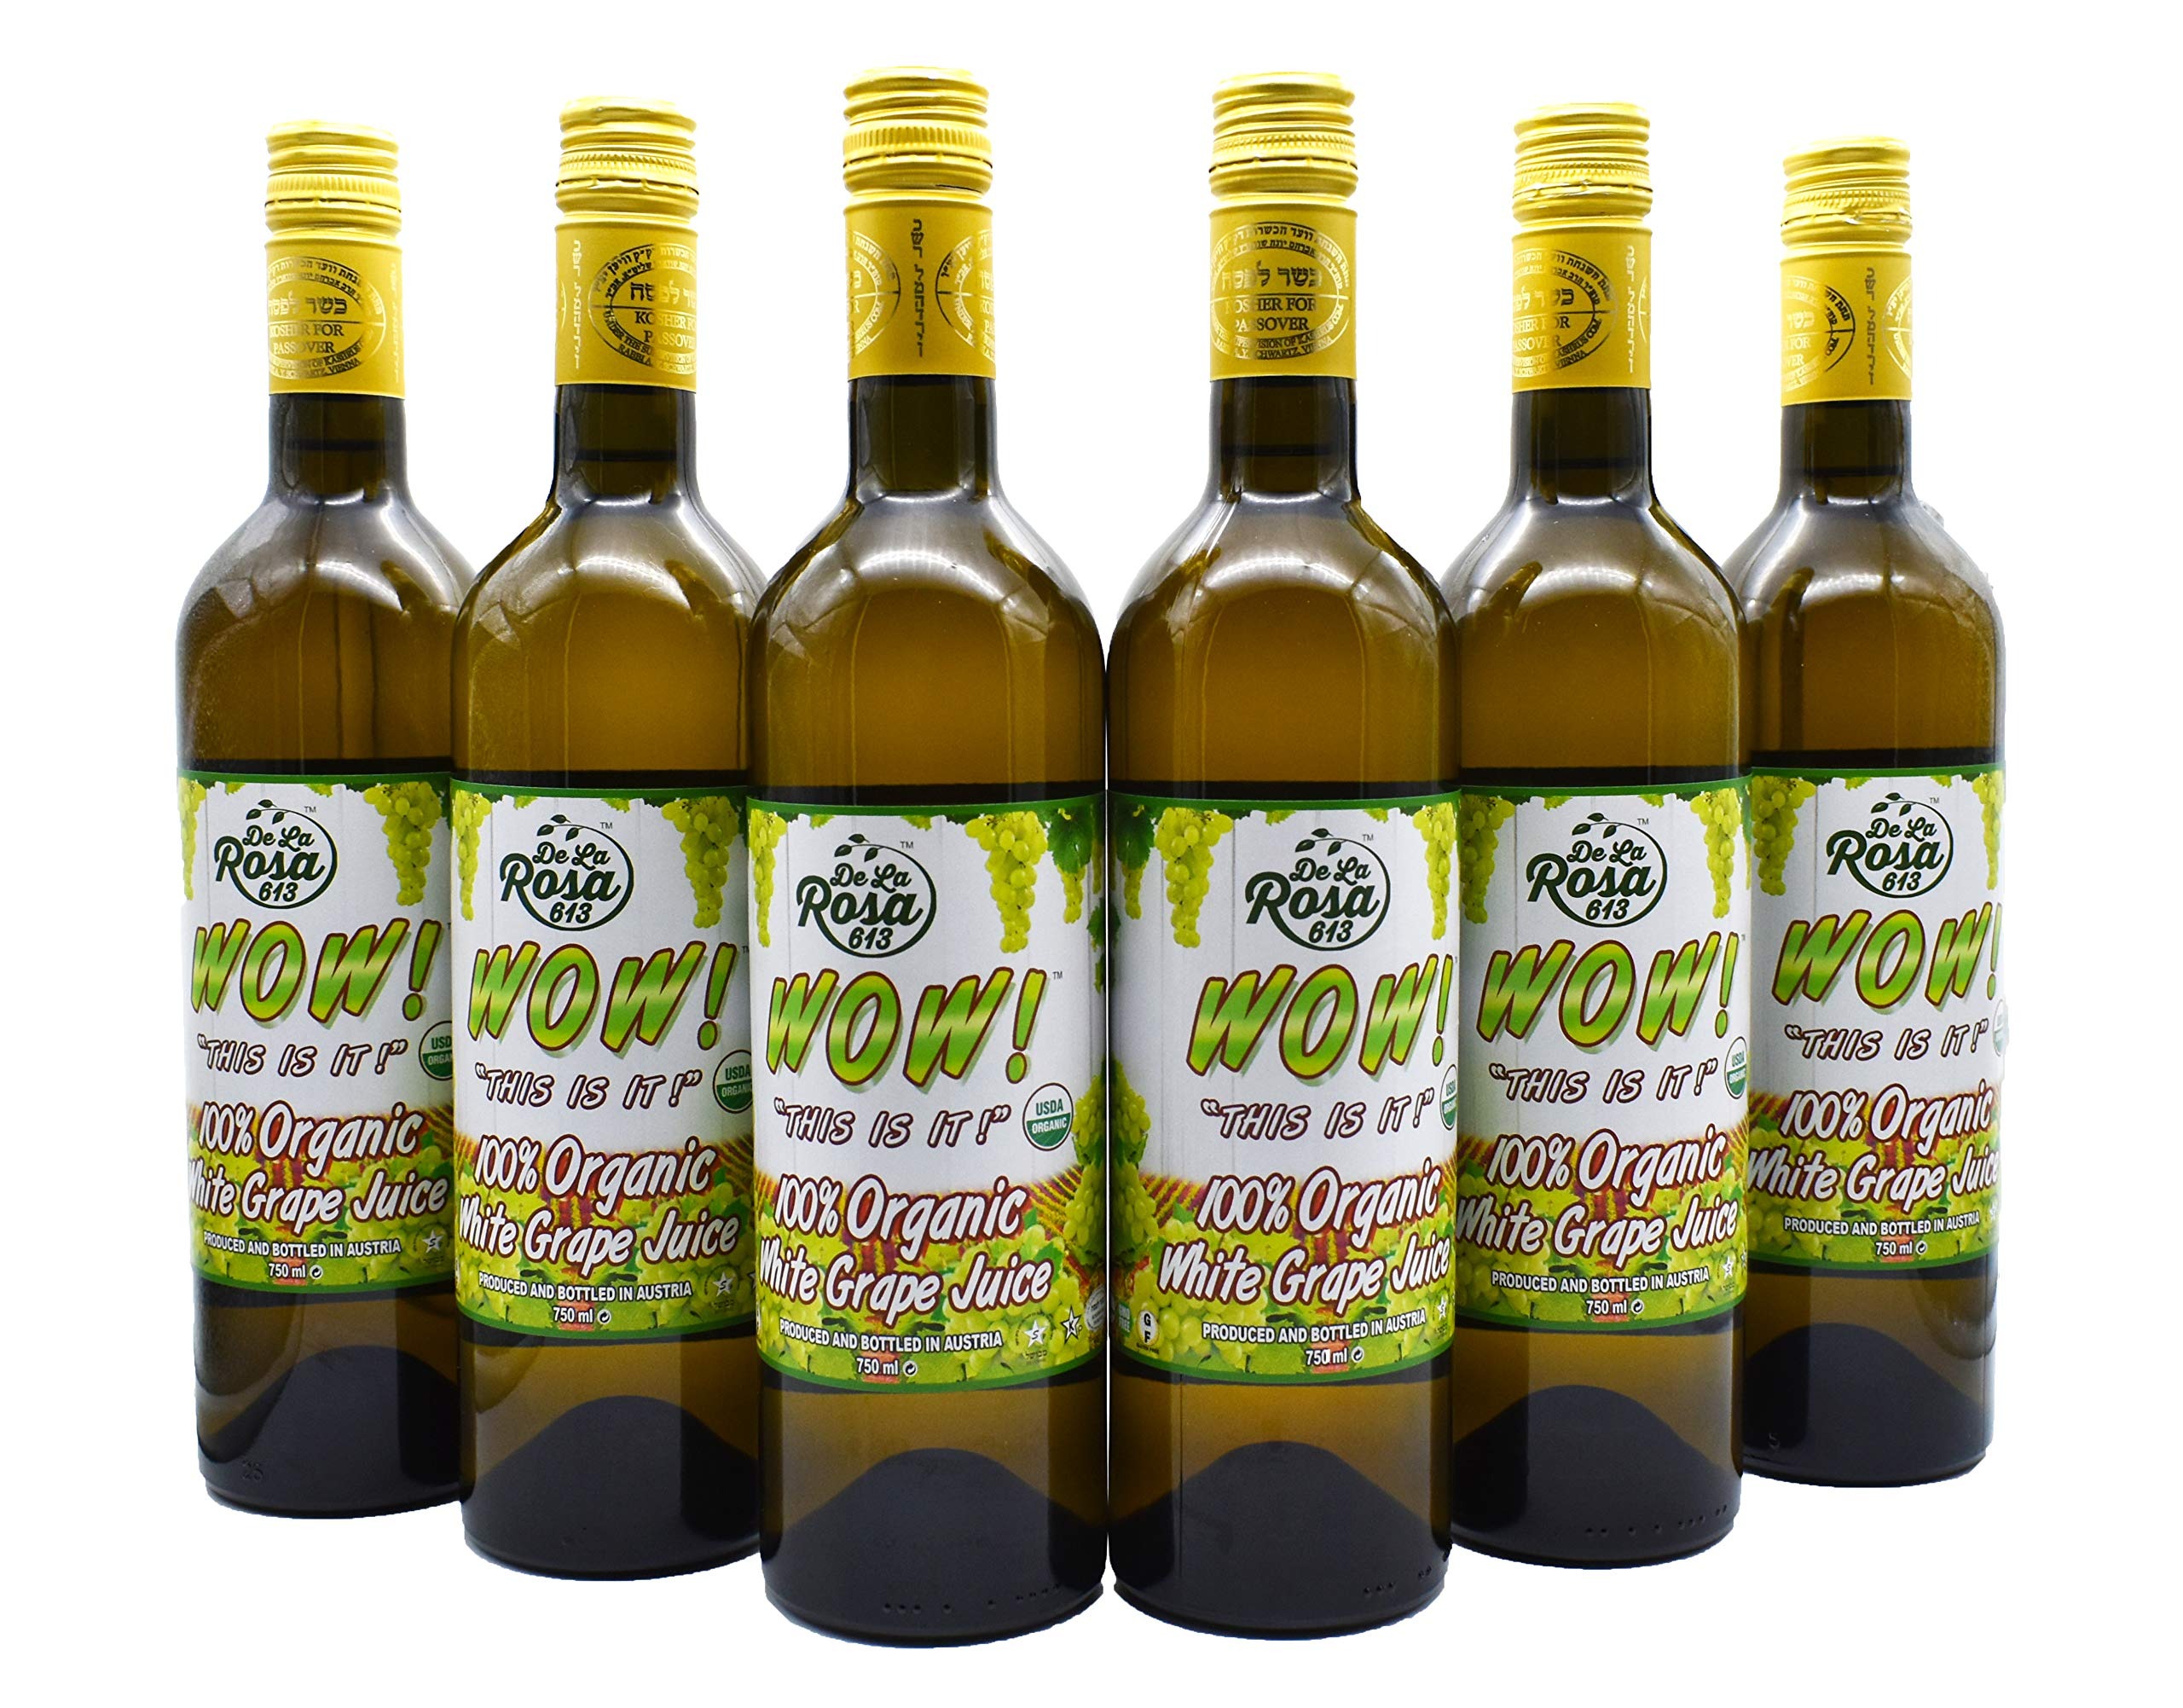
Item Name: De La Rosa Organic White Grape Juice, Kosher, Non-GMO & Gluten Free, No Preservatives or Sulfites, Vegan White Grape Juice, 25.4 Oz Glass Bottle (Pack of 6)
Bullet Point 1: [𝐍𝐚𝐭𝐮𝐫𝐞'𝐬 𝐅𝐢𝐧𝐞𝐬𝐭 𝐅𝐥𝐚𝐯𝐨𝐫𝐬] Experience the purity of nature in every sip with the De La Rosa white grape juice! Our juice is made from hand-picked grapes, sourced from family-owned vineyards in Austria and immediately pressed to preserve their natural nutrients and flavor.
Bullet Point 2: [𝐊𝐨𝐬𝐡𝐞𝐫 𝐂𝐞𝐫𝐭𝐢𝐟𝐢𝐞𝐝 𝐟𝐨𝐫 𝐏𝐚𝐬𝐬𝐨𝐯𝐞𝐫] Celebrate good health and happiness with every sip of our Kosher-certified pure grape juice. The only organic white grape juice on Amazon that is Kosher for Passover, offering a nutritious and delicious option that can be enjoyed all year round.
Bullet Point 3: [𝐔𝐧𝐩𝐚𝐫𝐚𝐥𝐥𝐞𝐥𝐞𝐝 𝐅𝐫𝐞𝐬𝐡𝐧𝐞𝐬𝐬] Enjoy the authentic taste of grapes with our kosher grape juice. We use only the finest organic wine grapes, including Muscat Ottonel and Pinot Blanc Grapes, without adding water, sugar, or sulfites, ensuring a natural taste sensation.
Bullet Point 4: [𝐔𝐒𝐃𝐀 𝐂𝐞𝐫𝐭𝐢𝐟𝐢𝐞𝐝 𝐚𝐧𝐝 𝐇𝐞𝐚𝐥𝐭𝐡𝐟𝐮𝐥] Experience the tantalizing taste of this sugar free grape juice, which is free from any preservatives or additives. This USDA-certified organic, non-GMO, vegan, and gluten-free juice delivers a delicious taste without any added artificial ingredients.
Bullet Point 5: [𝐆𝐞𝐧𝐞𝐫𝐨𝐮𝐬 𝐎𝐫𝐠𝐚𝐧𝐢𝐜 𝐒𝐮𝐩𝐩𝐥𝐲] These kosher for Passover grape juices come in a pack of 6 bottles, each boasting 25.4 fluid ounces of pure flavorful goodness. Savor the rich taste of sun-ripened grapes in every sip, perfect for enjoying alone or sharing with family and friends.
Product Description: Experience the taste of nature's finest flavors with De La Rosa Real Foods Organic White Grape Juice. Made with handpicked grapes from family-owned vineyards in Austria, this gluten organic juice is carefully crafted to preserve its natural nutrients and flavor, giving you a pure and refreshing beverage unmatched in quality and taste. Delicious And Kosher Certified Juice De La Rosa Real Foods Organic White Grape juice is a delicious and wholesome beverage to quench your thirst. Our juice grape is Kosher-certified for Passover and made with the highest quality organic grapes free from any preservatives or additives. Savor every sip of our pure refreshing beverage without guilt, knowing it's the perfect choice for anyone looking for a natural and healthy alternative. Pure And Healthy Addition Enjoy the natural goodness of De La Rosa Real Foods Organic White Grape Juice without worrying about affecting your diet. Our organic Kosher juice is free from added sugars or sulfites so that you can enjoy the pure, unadulterated taste of sun-ripened grapes in every sip. This USDA-certified organic grape juice is also vegan and gluten-free, making it the perfect choice for anyone with dietary restrictions.
Value: 1.0
Unit: Count

Price: 74.98